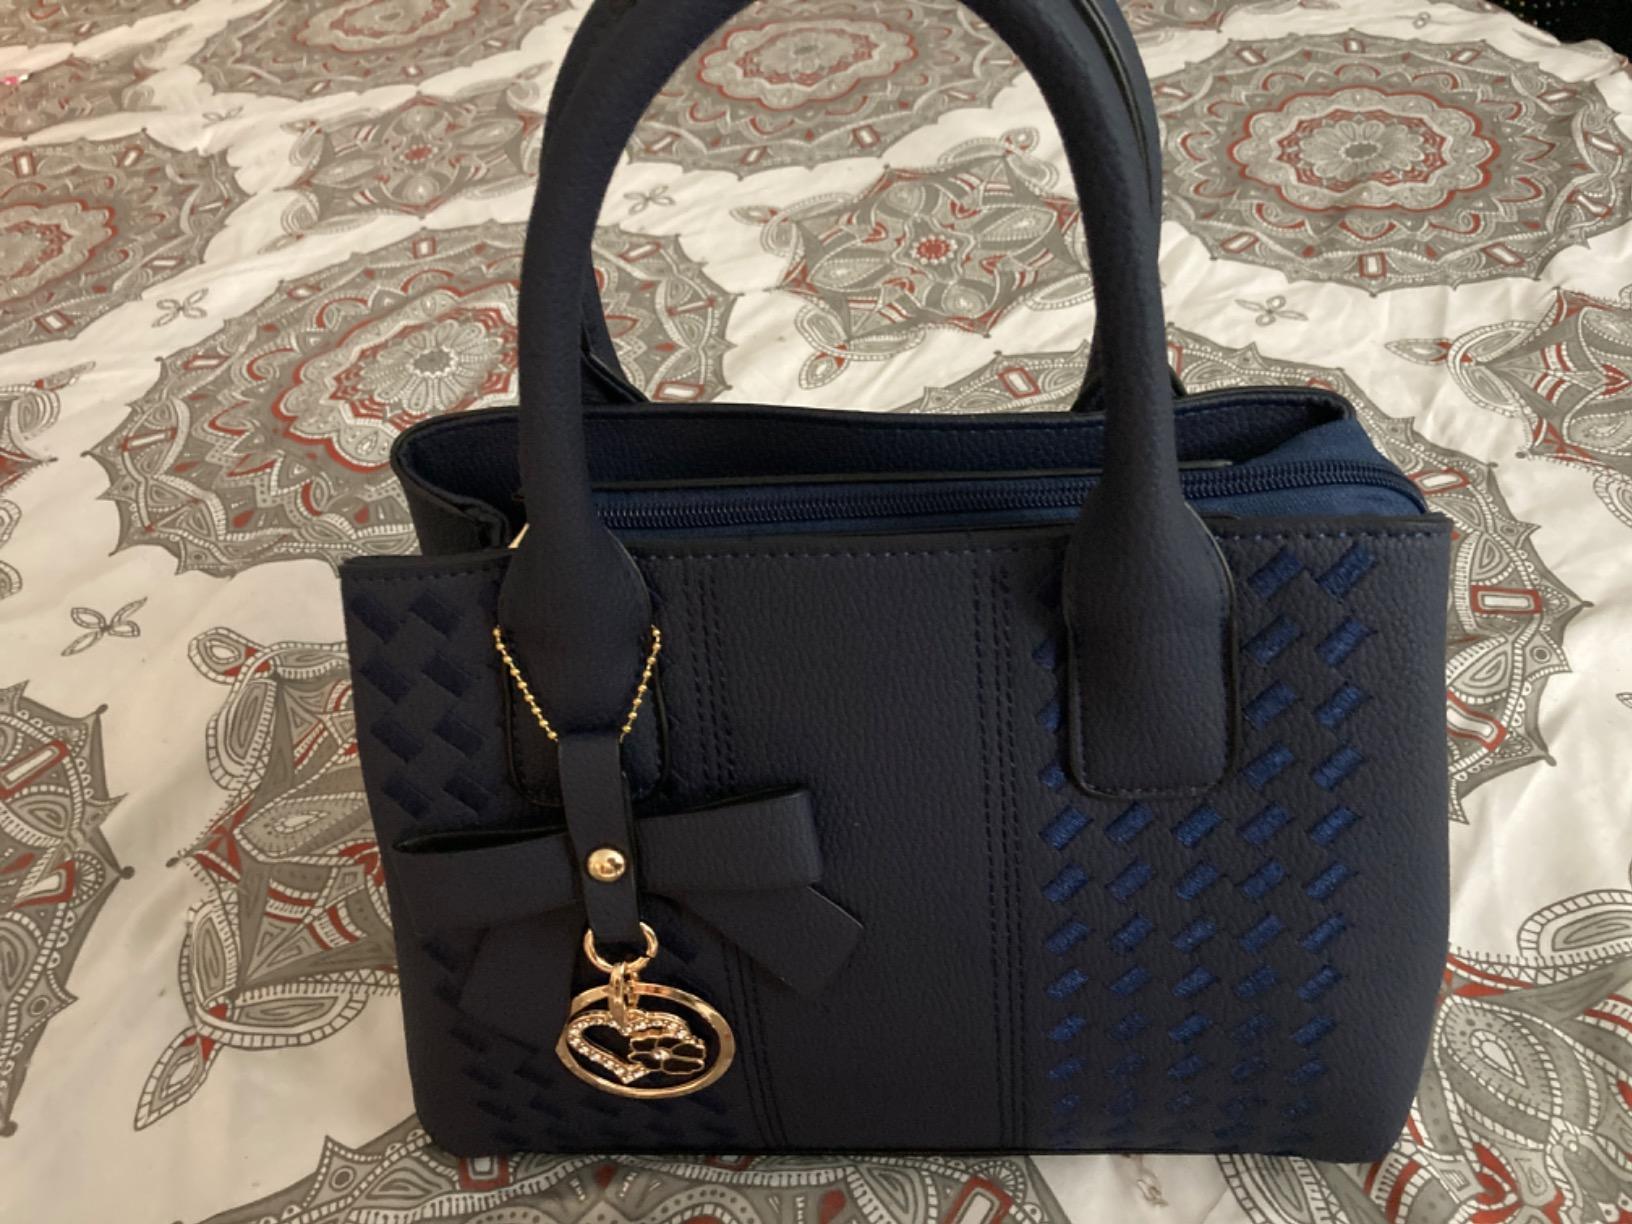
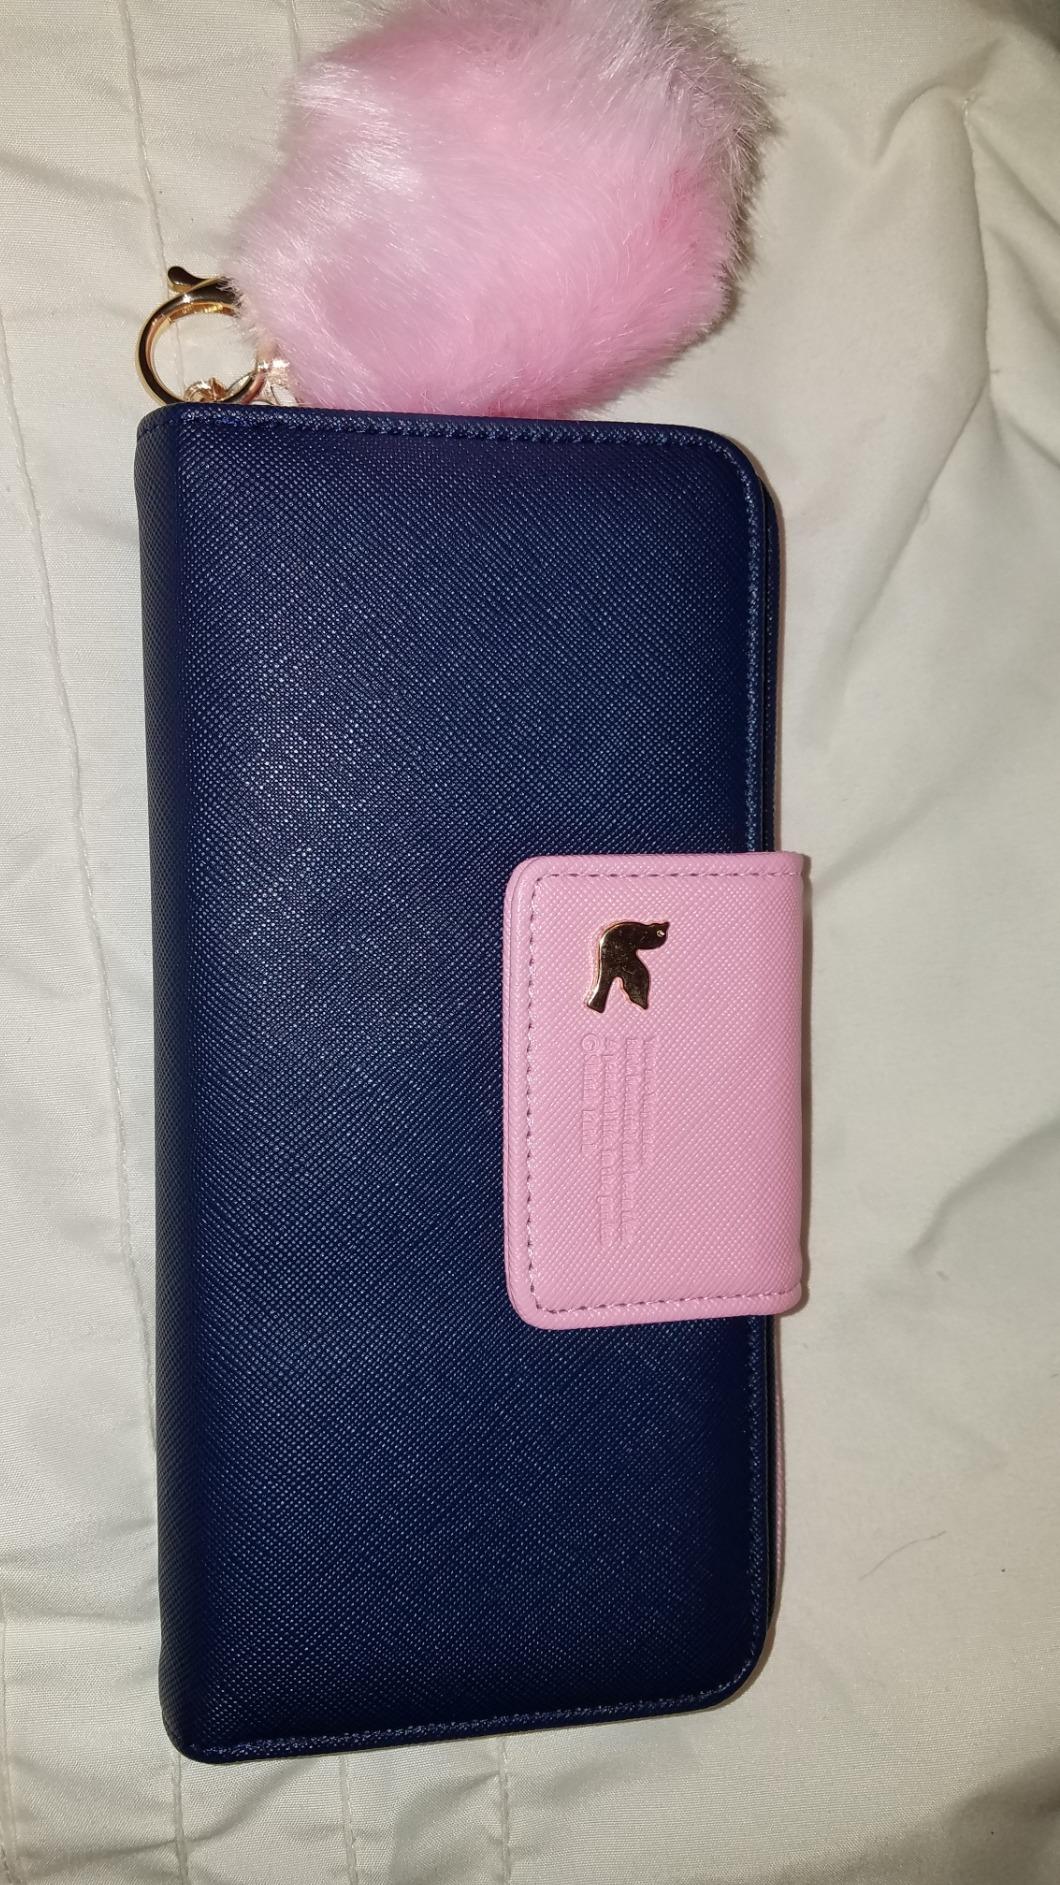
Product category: accessories_handbag
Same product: no